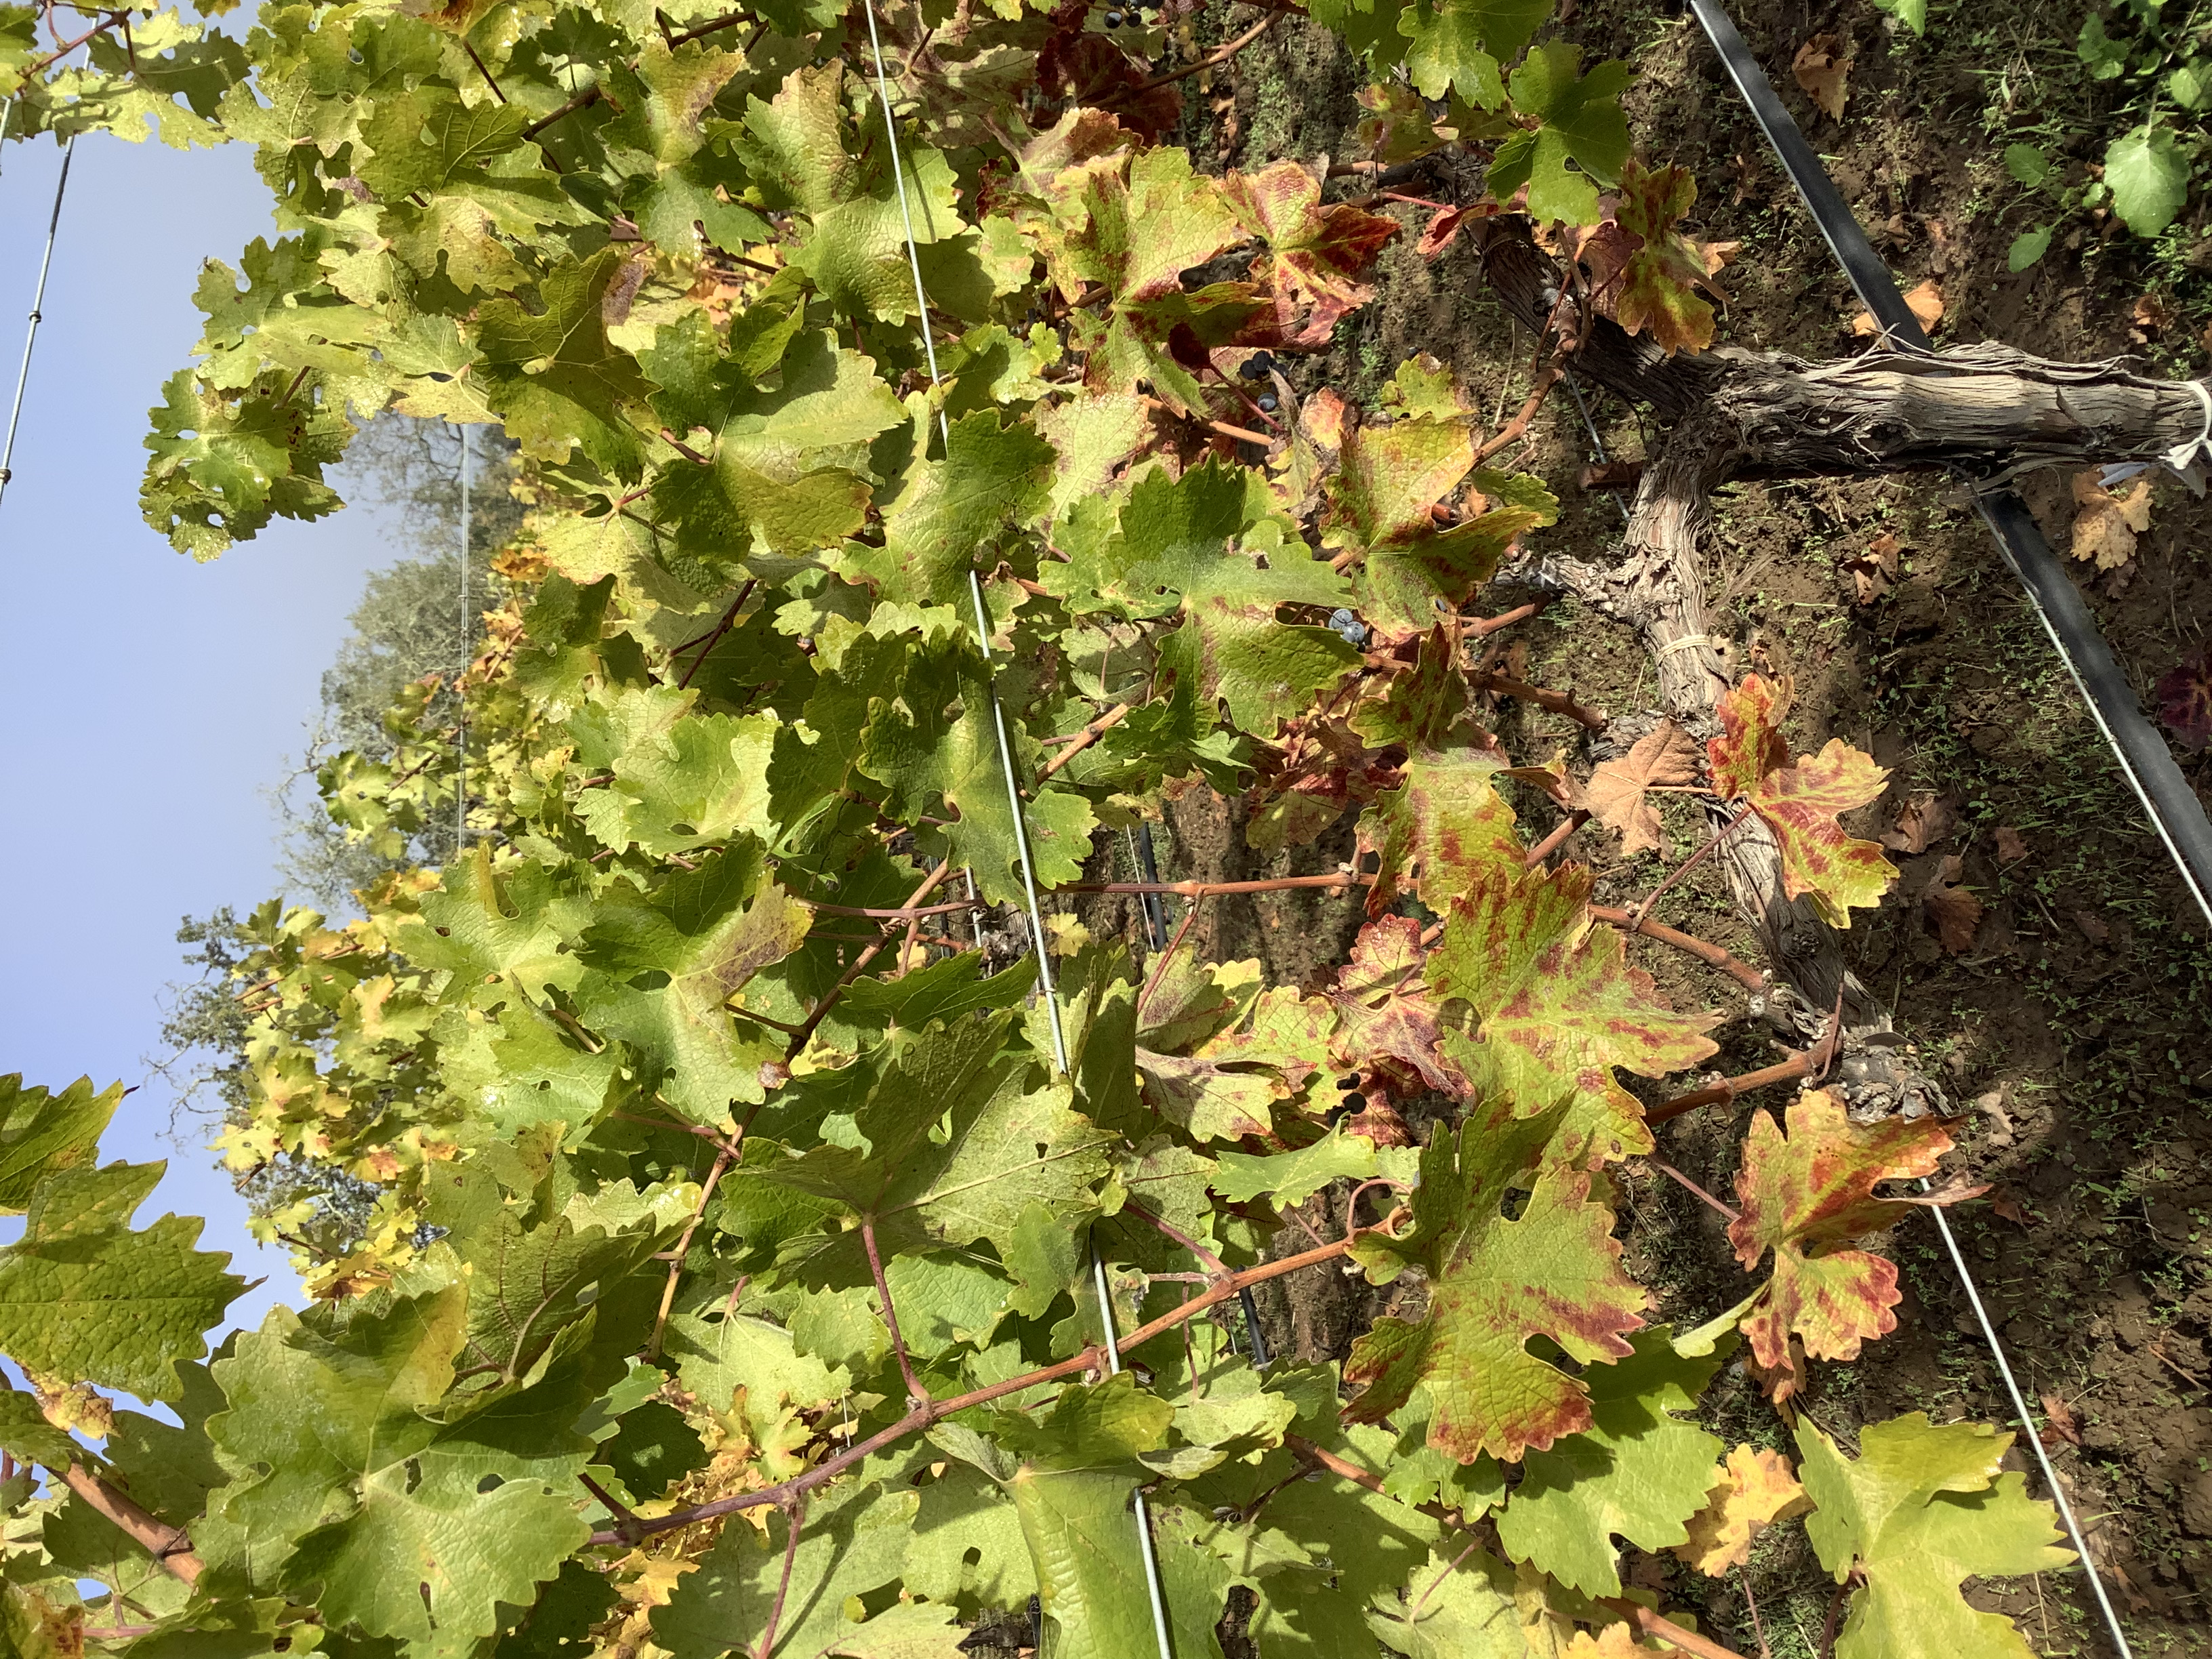
Label: Red Blotch